Audi Sport GmbH

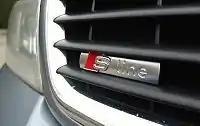
"S line" badge in front grille

S line is a trim specification that is offered on many Audi models. Whilst the individual S line parts and components are designed and manufactured by quattro GmbH, Audi "S line" cars are still manufactured in the same AUDI AG factories, on the same production lines as their related models with differing trim levels. Cars with "S line" trim should not be confused with high-performance "S" and "RS" models. Audi cars with S line trim bear identical performance figures to their counterparts with SE or base trim levels, with the exception of the Audi Q7 S line with the 3.0 V6 TFSI petrol engines ( for standard, for S line).